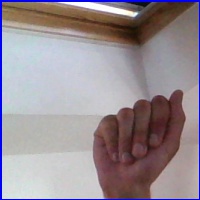
Letra: A